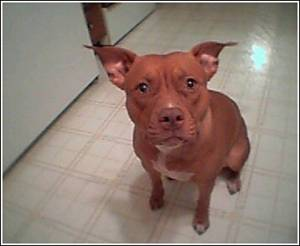
Breed: american pit bull terrier